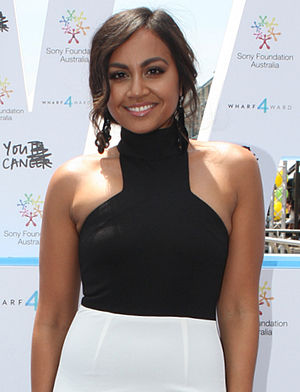
Jessica Mauboy
Mauboy til Sony Foundation Wharf4Ward Event, i oktober 2012
Jessica Hilda Mauboy er en australsk sanger, sangskriver og skuespiller. I 2006 var Mauboy finalist i den fjerde sæson af Australian Idol; hun gik til audition til talentshowet i Alice Springs, Northern Territory for at forfølge en musikkarriere. Mauboy underskrev efterfølgende en kontrakt med Sony Music Australia.